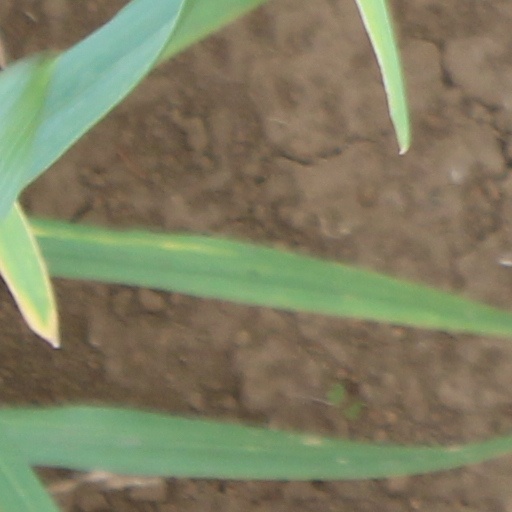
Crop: wheat